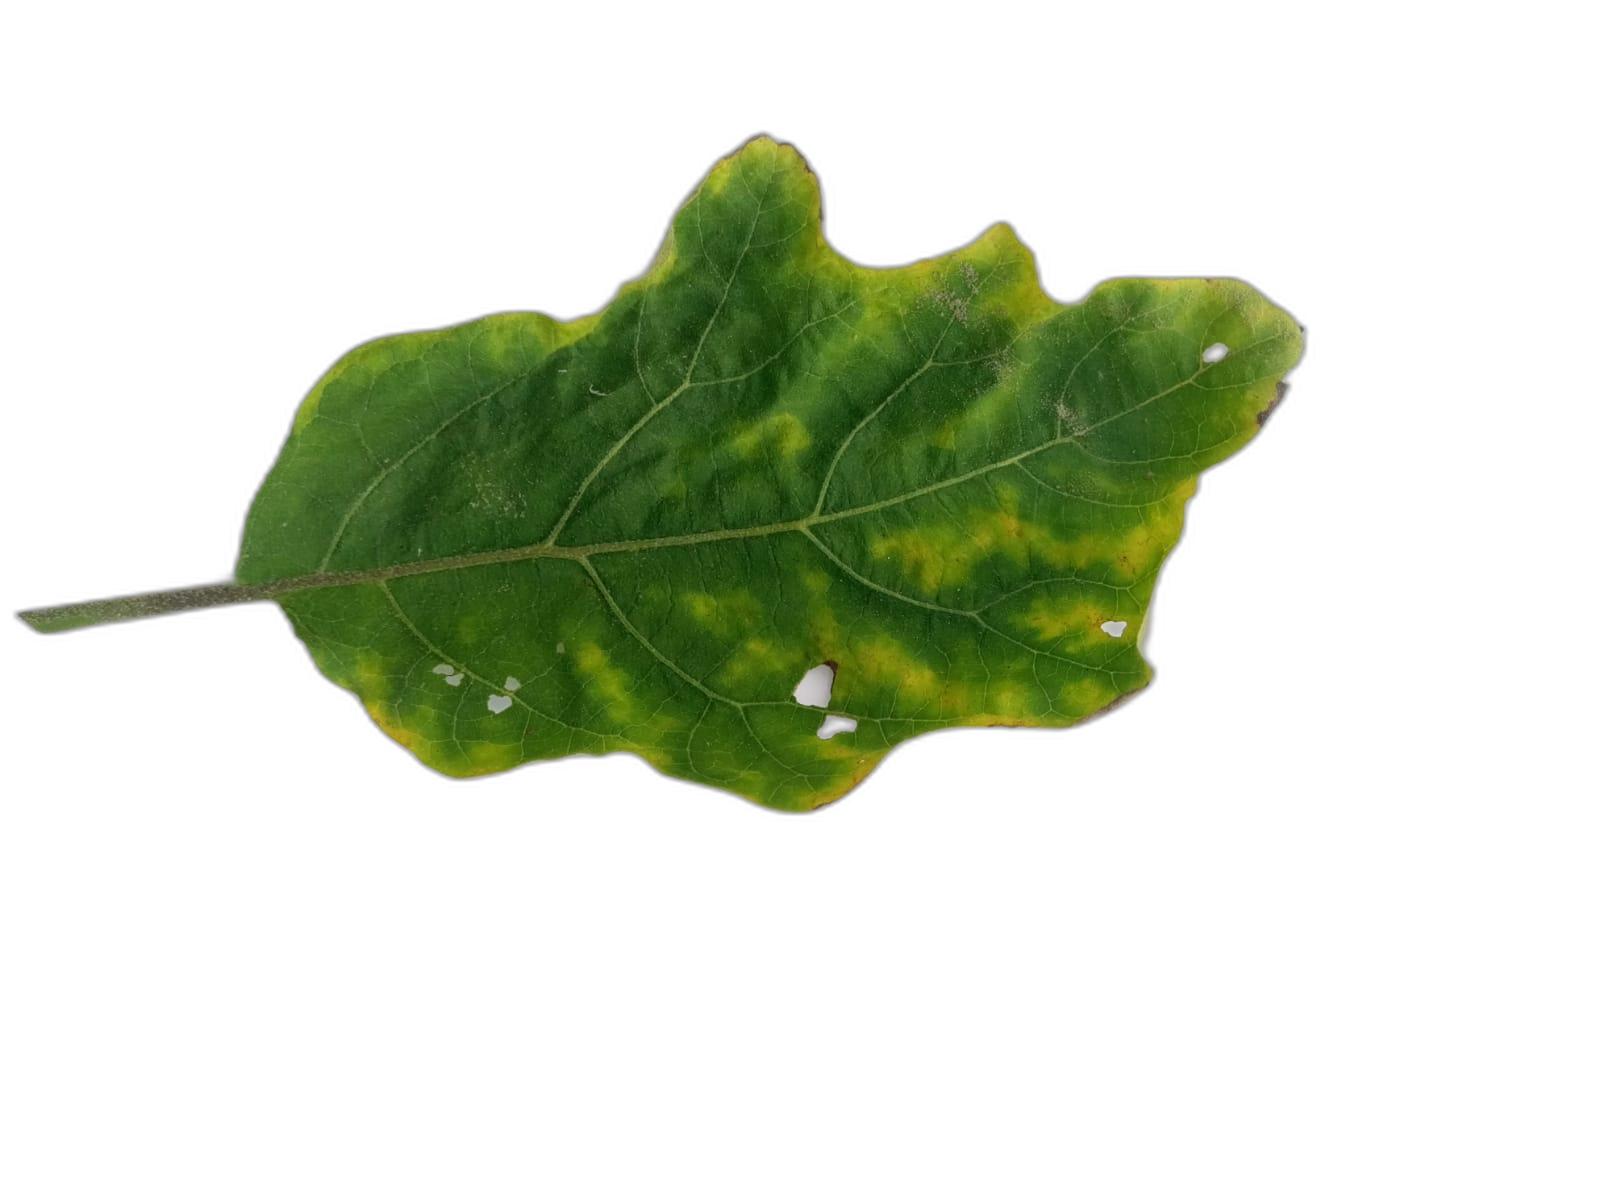
Label: Insect Pest Disease